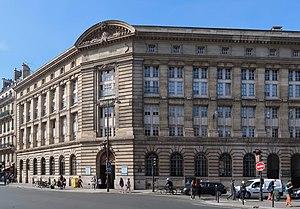
Bibliothèque André-Malraux, 112 rue de Rennes (Paris 6e).